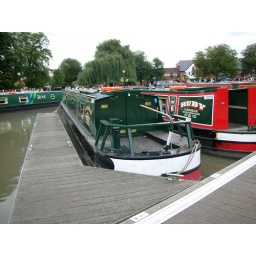
Some people live in these boats on river avon